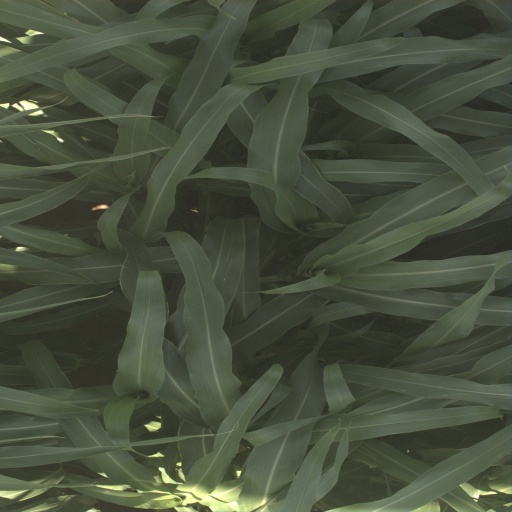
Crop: sorghum